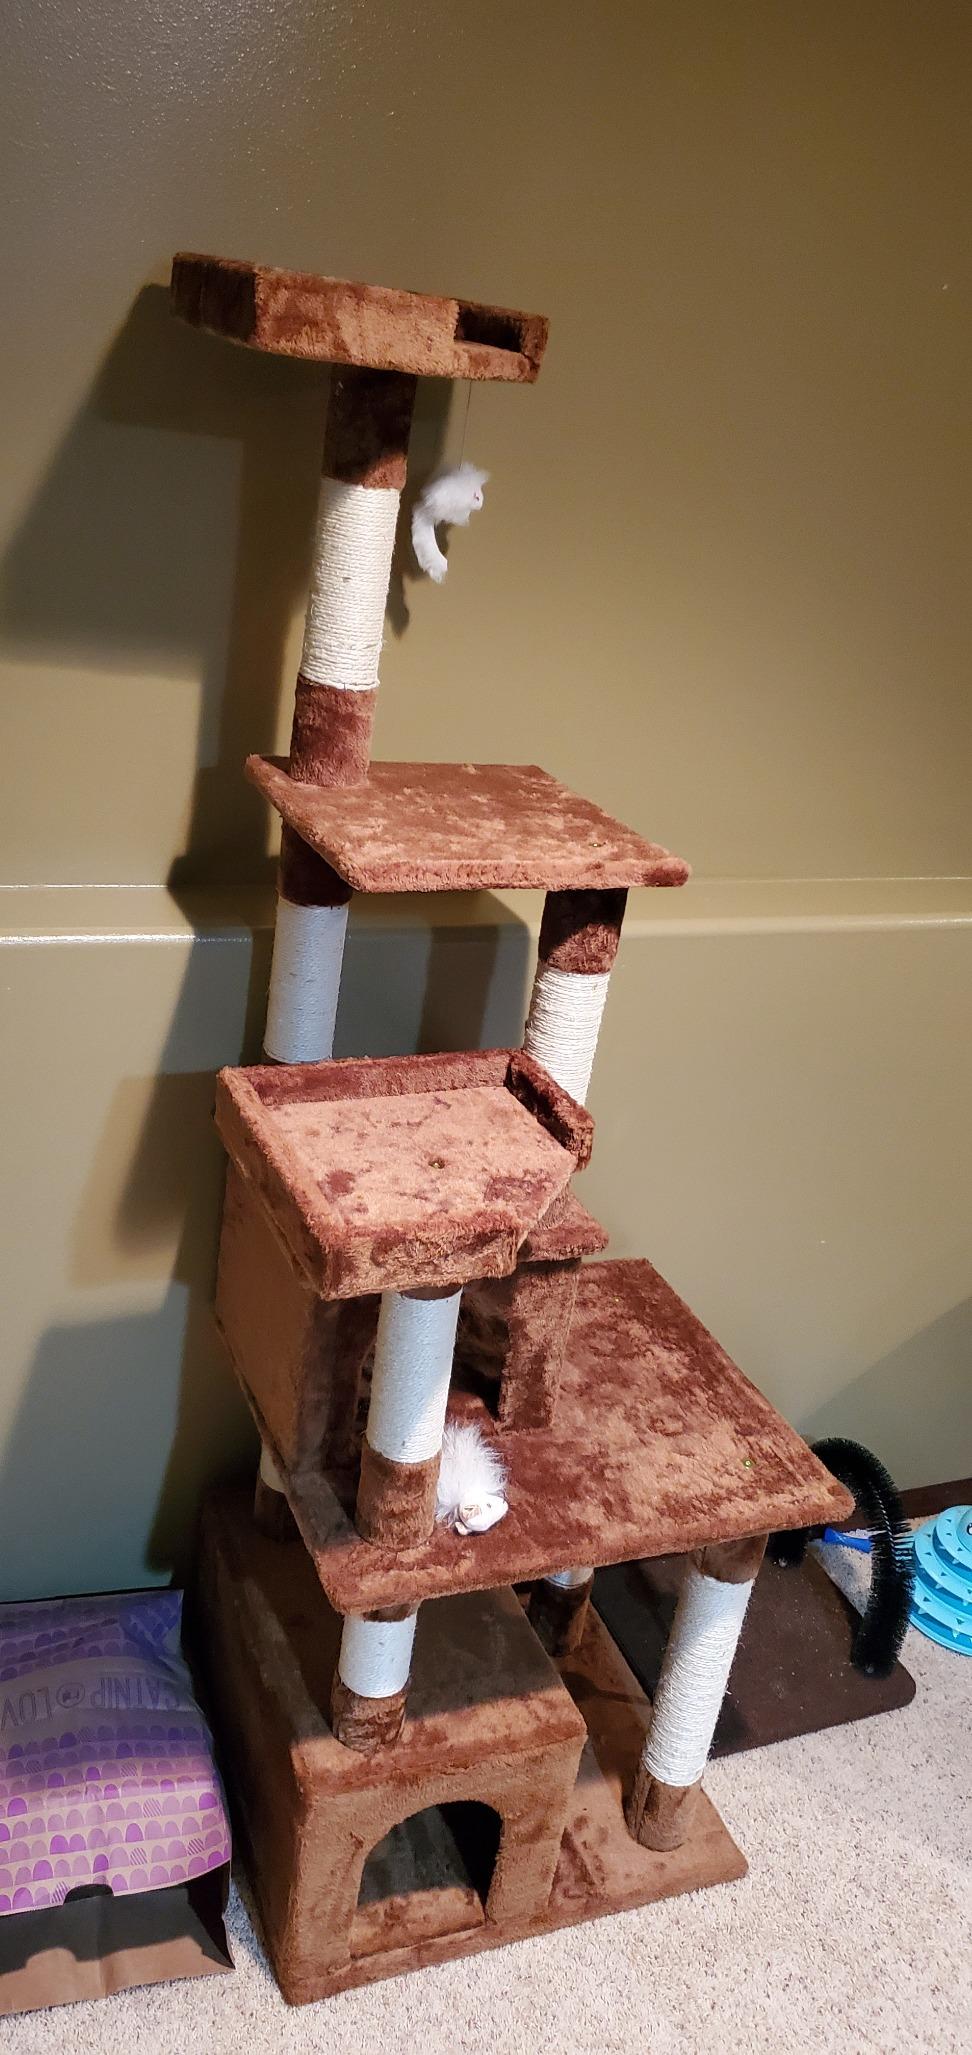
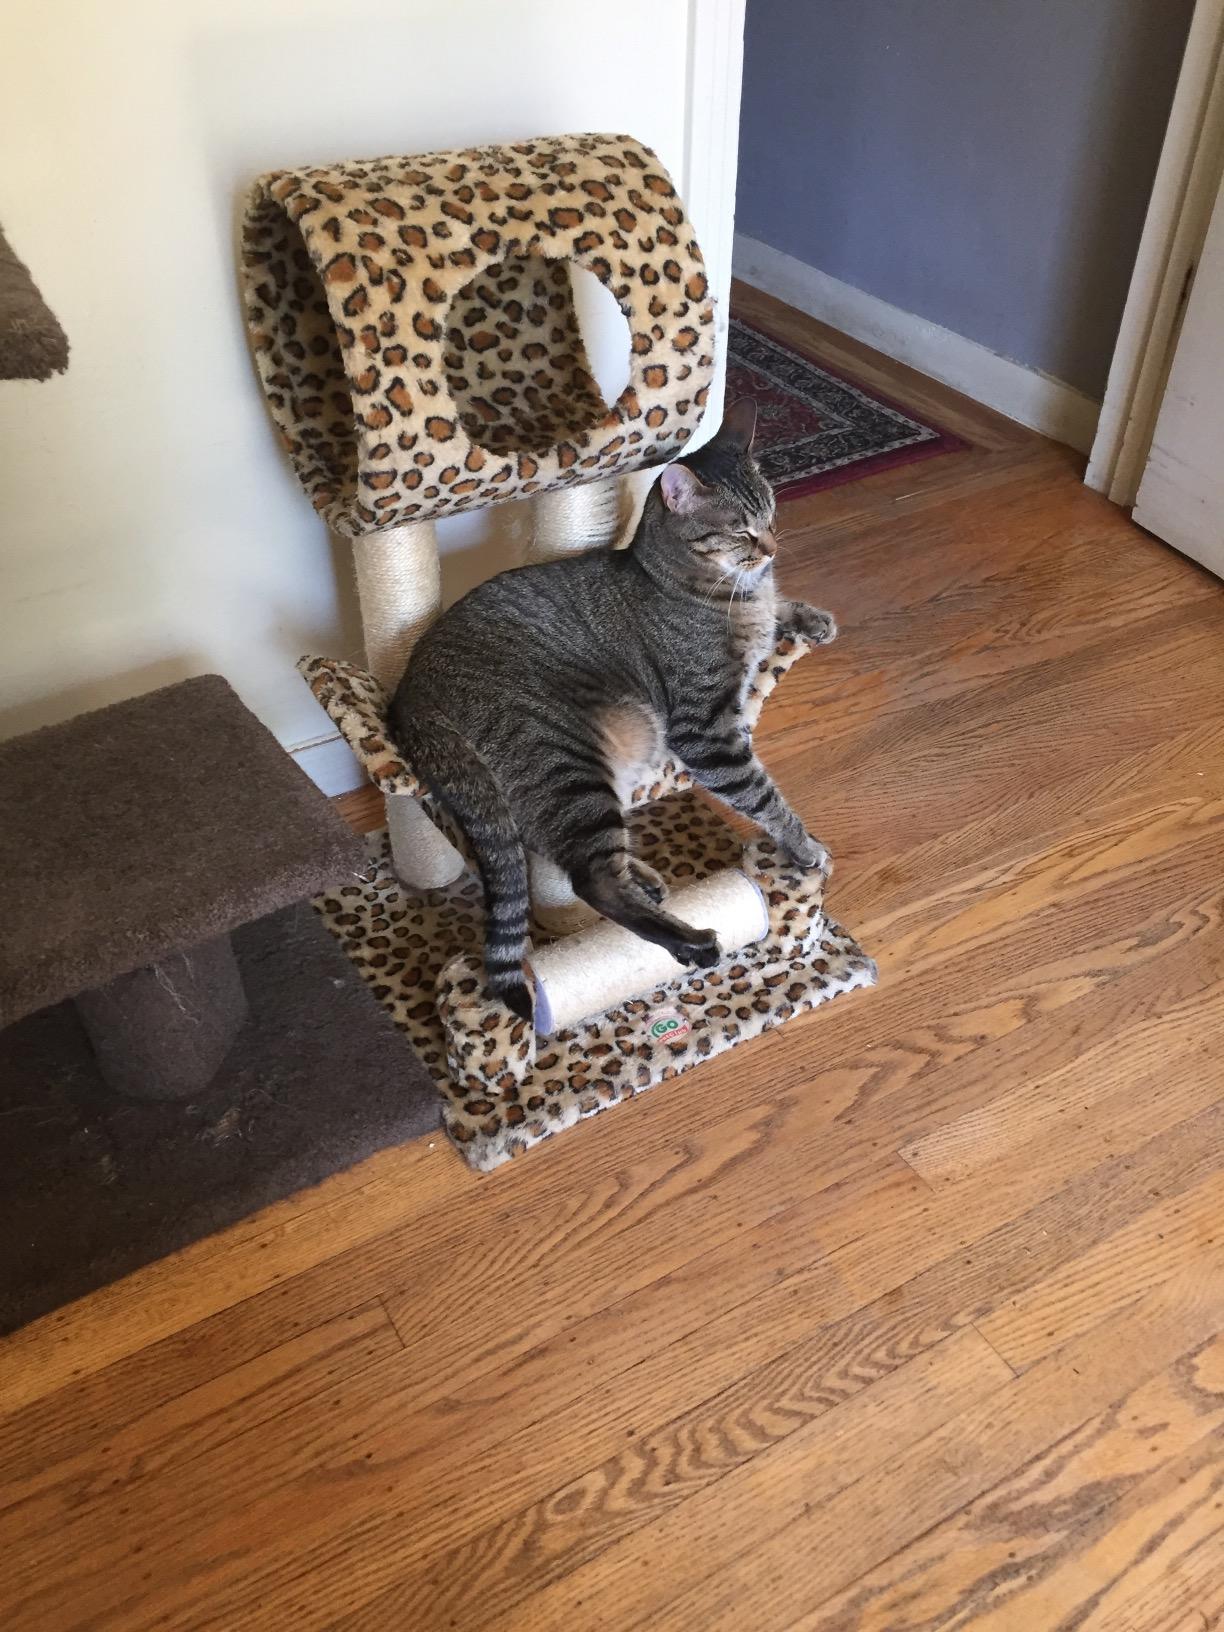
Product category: items_cat tree
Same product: no